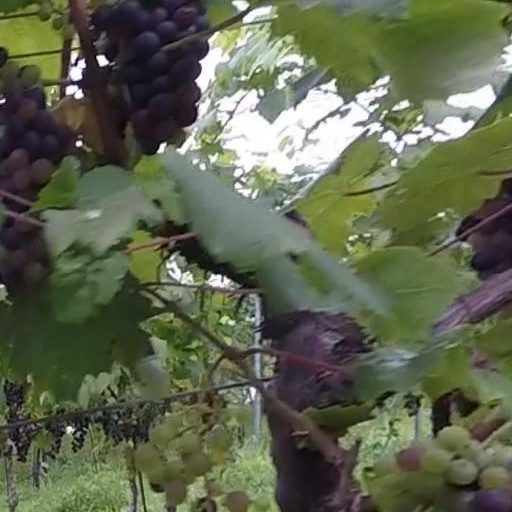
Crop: grape